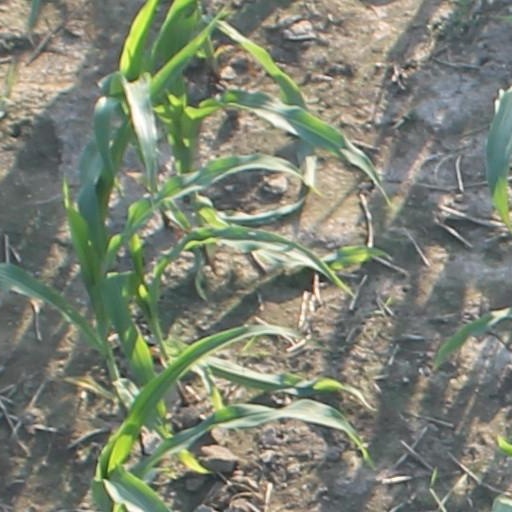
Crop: maize; corn